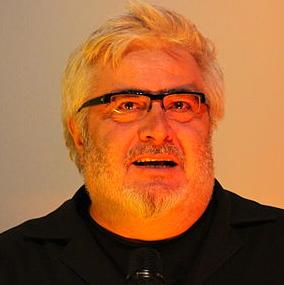
Age: 55